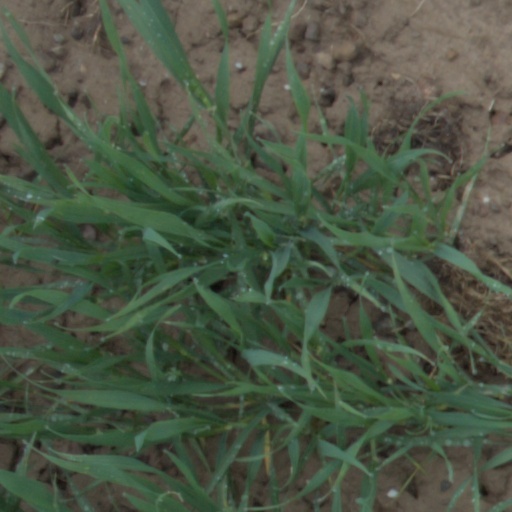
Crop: wheat